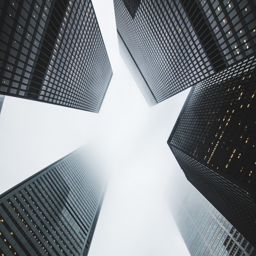
looking up at skyscrapers on a foggy day